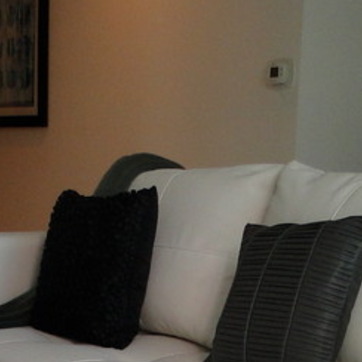
Material: leather